Apprenticeship

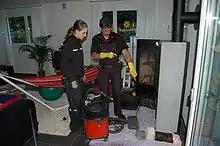
A master chimney sweep and apprentice in 2008

Apprenticeships are part of Germany's dual education system, which combines a practical education in a company and a theoretical one in a vocational school. The lessons in vocational school can either happen once or twice a week, or in whole week blocks. During their apprenticeship, apprentices can earn a salary, which gets higher every year, with the average apprentice earning 1,066€ before taxes. The average apprenticeship takes between 2 and 3.5 years. As of 2024, there are 327 officially recognized apprenticeship trades.